Alexander Dick Gough

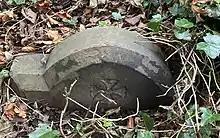
Grave of Alexander Dick Gough in Highgate Cemetery (west side)

Gough was born on 3 November 1804 at Somers Town in London, the son of Alexander and Mary Gough.